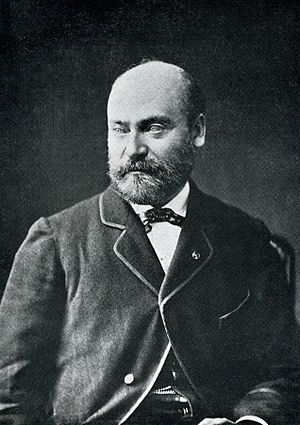
Philippe Gille
Émile François Philippe Gille var en fransk dramatisk forfatter.